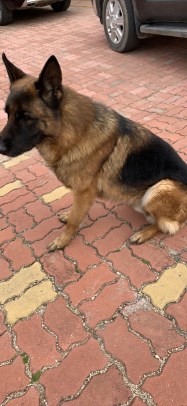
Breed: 211-n000018-German_shepherd